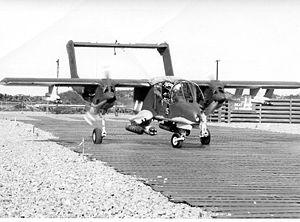
L'OV-10 Bronco est un avion d'attaque au sol, de reconnaissance et de guidage d'artillerie conçu par la firme North American. Il a participé entre autres à la guerre du Viêt Nam et à la lutte contre les narcotrafiquants en Colombie jusqu'en 2015.